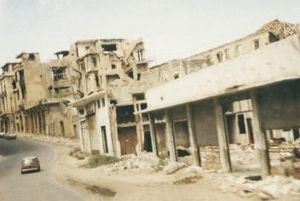
Libanesiske borgerkrig
Den libanesiske borgerkrig var en borgerkrig med stærke indslag af udenlandske militser, som udspillede sig i Libanon med varierende intensitet i perioden 1975–1990. Det var en krig mellem forskellige folkeslag og politiske partier i landet som indgik alliancer med hinanden, og med udenlandske støttetropper. Under krigen blev alliancerne ændret i et hurtigt tempo og i uforudsigelige retninger. De nationale parter bestod af shiittiske, palæstinensiske, maronittiske, sunnittiske og drusiske grupper. Mellem grupperne fandtes der også uenighed, og mod slutningen af krigen havde næsten alle parter været allieret med hinanden og gradvis forrådt hinanden. De udenlandske parter var hovedsagelig Syrien, Israel, Iran, Irak og USA.